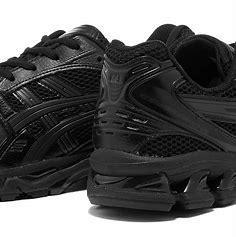
Brand: Asics
Model: Gel Kayano 14